Church of la Natividad de Nuestra Señora, Valdetorres de Jarama

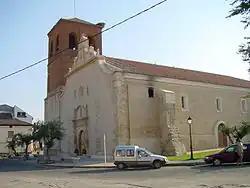

The Church of la Natividad de Nuestra Señora (Spanish: "Iglesia Parroquial de la Natividad de Nuestra Señora") is a church located in Valdetorres de Jarama, Spain. It was declared "Bien de Interés Cultural" in 1996.